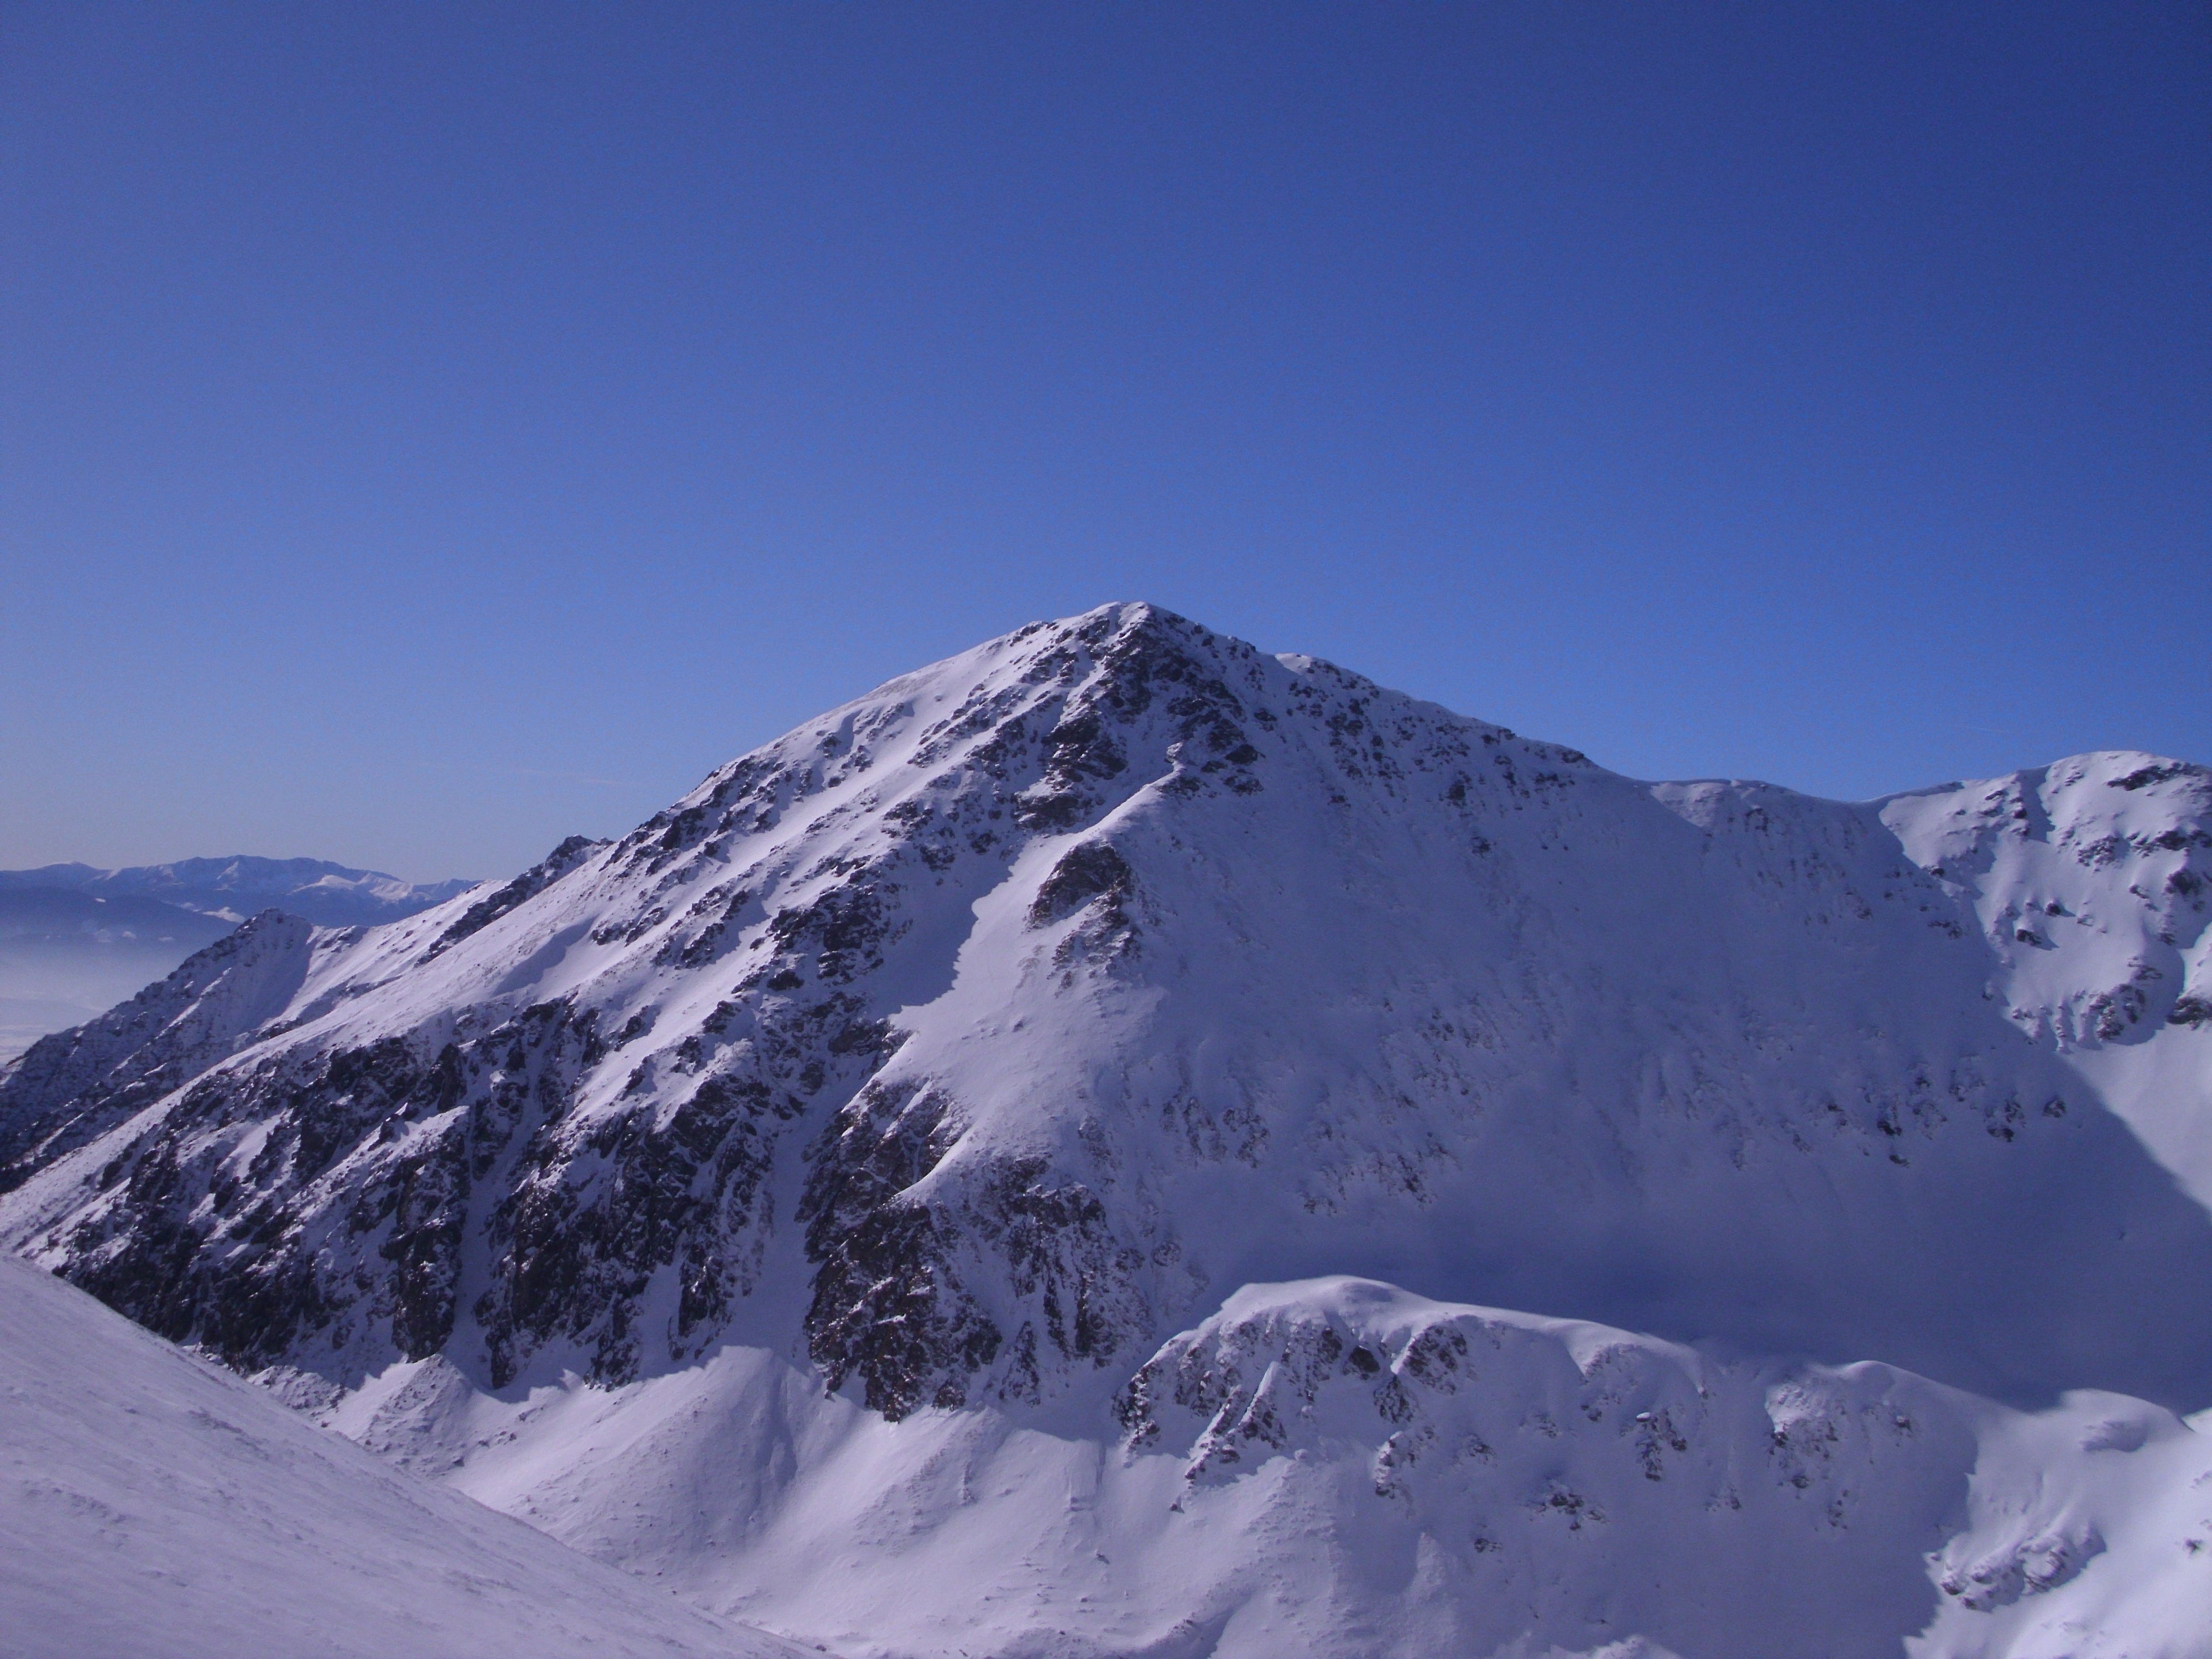
view, mountain, western tatras, tatry, top view, landscape, nature, poland, polish tatras, the height of the, rest, a view of the mountains, rocks, top, winter, sky, hiking trails, expedition, tour, tourism, hiking trail, holiday, on the trail, trail, travel, the path, mountain trekking, wandering, hiking, the beauty of the mountains, panorama, snow